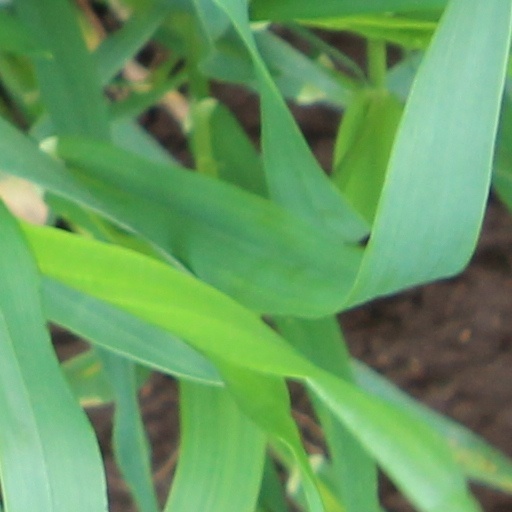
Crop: wheat